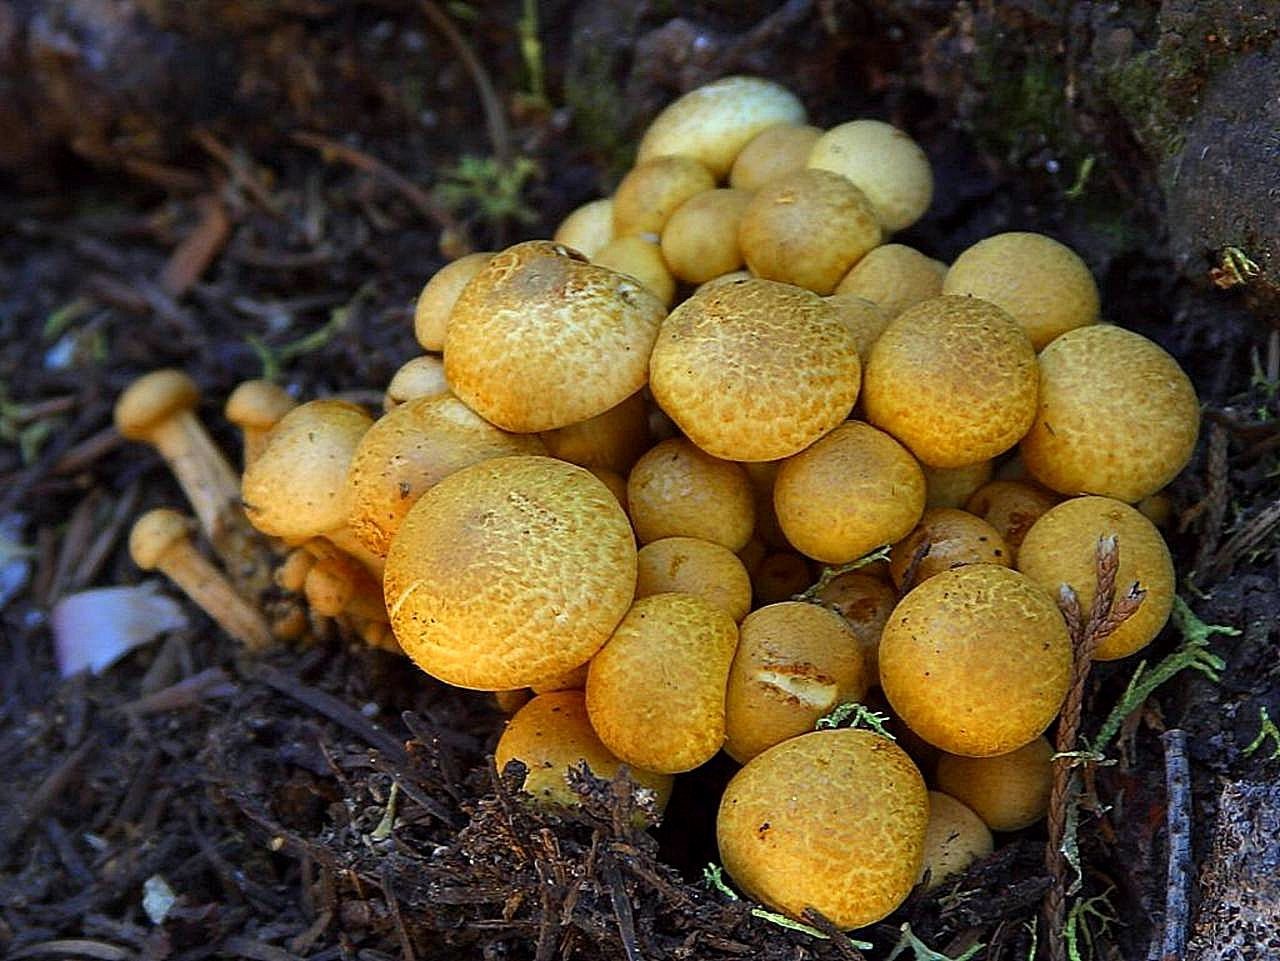
nature, produce, autumn, mushroom, yellow, flora, plants, fungus, fungi, mushrooms, agaric, bolete, agaricus, macro photography, edible mushroom, medicinal mushroom, agaricaceae, penny bun